Sjögren–Larsson syndrome

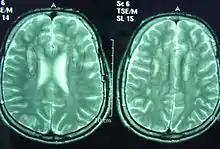
T2-weighted MRI images of a 25-year-old male with Sjögren–Larsson syndrome revealing dysmyelination in the deep periventricular white matter and reduced brain volume in the frontal lobe

It is associated with a deficiency of the enzyme fatty aldehyde dehydrogenase (ALDH3A2) which is encoded on the short arm of chromosome 17 (17p11.2). At least 11 distinct mutations have been identified.